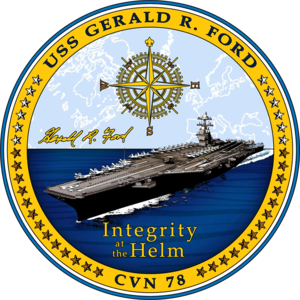
USS Gerald R. Ford
USS Gerald R. Fords segl
USS Gerald R. Fords segl
USS Gerald R. Ford er et hangarskib i Gerald R. Ford-klassen i United States Navy. Skibet er navngivet efter den 38. amerikanske præsident Gerald R. Ford, der selv gjorde tjeneste i flåden under 2. verdenskrig på hangarskibet USS Monterey. Teknisk set udgør USS Gerald R. Ford en ny generation af hangarskibe, da hun er udrustet med elektromagnetiske katapulter, hvilket sammen med en række øvrige forbedringer giver mulighed for op til 25% flere flystarter og samtidig kræver 25% færre besætning.